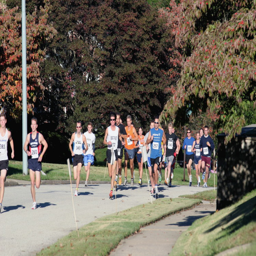
front group separates early in the race